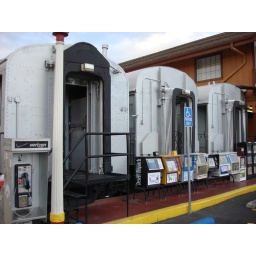
McDonald's in Barstow that has passenger cars from a train that you can eat in